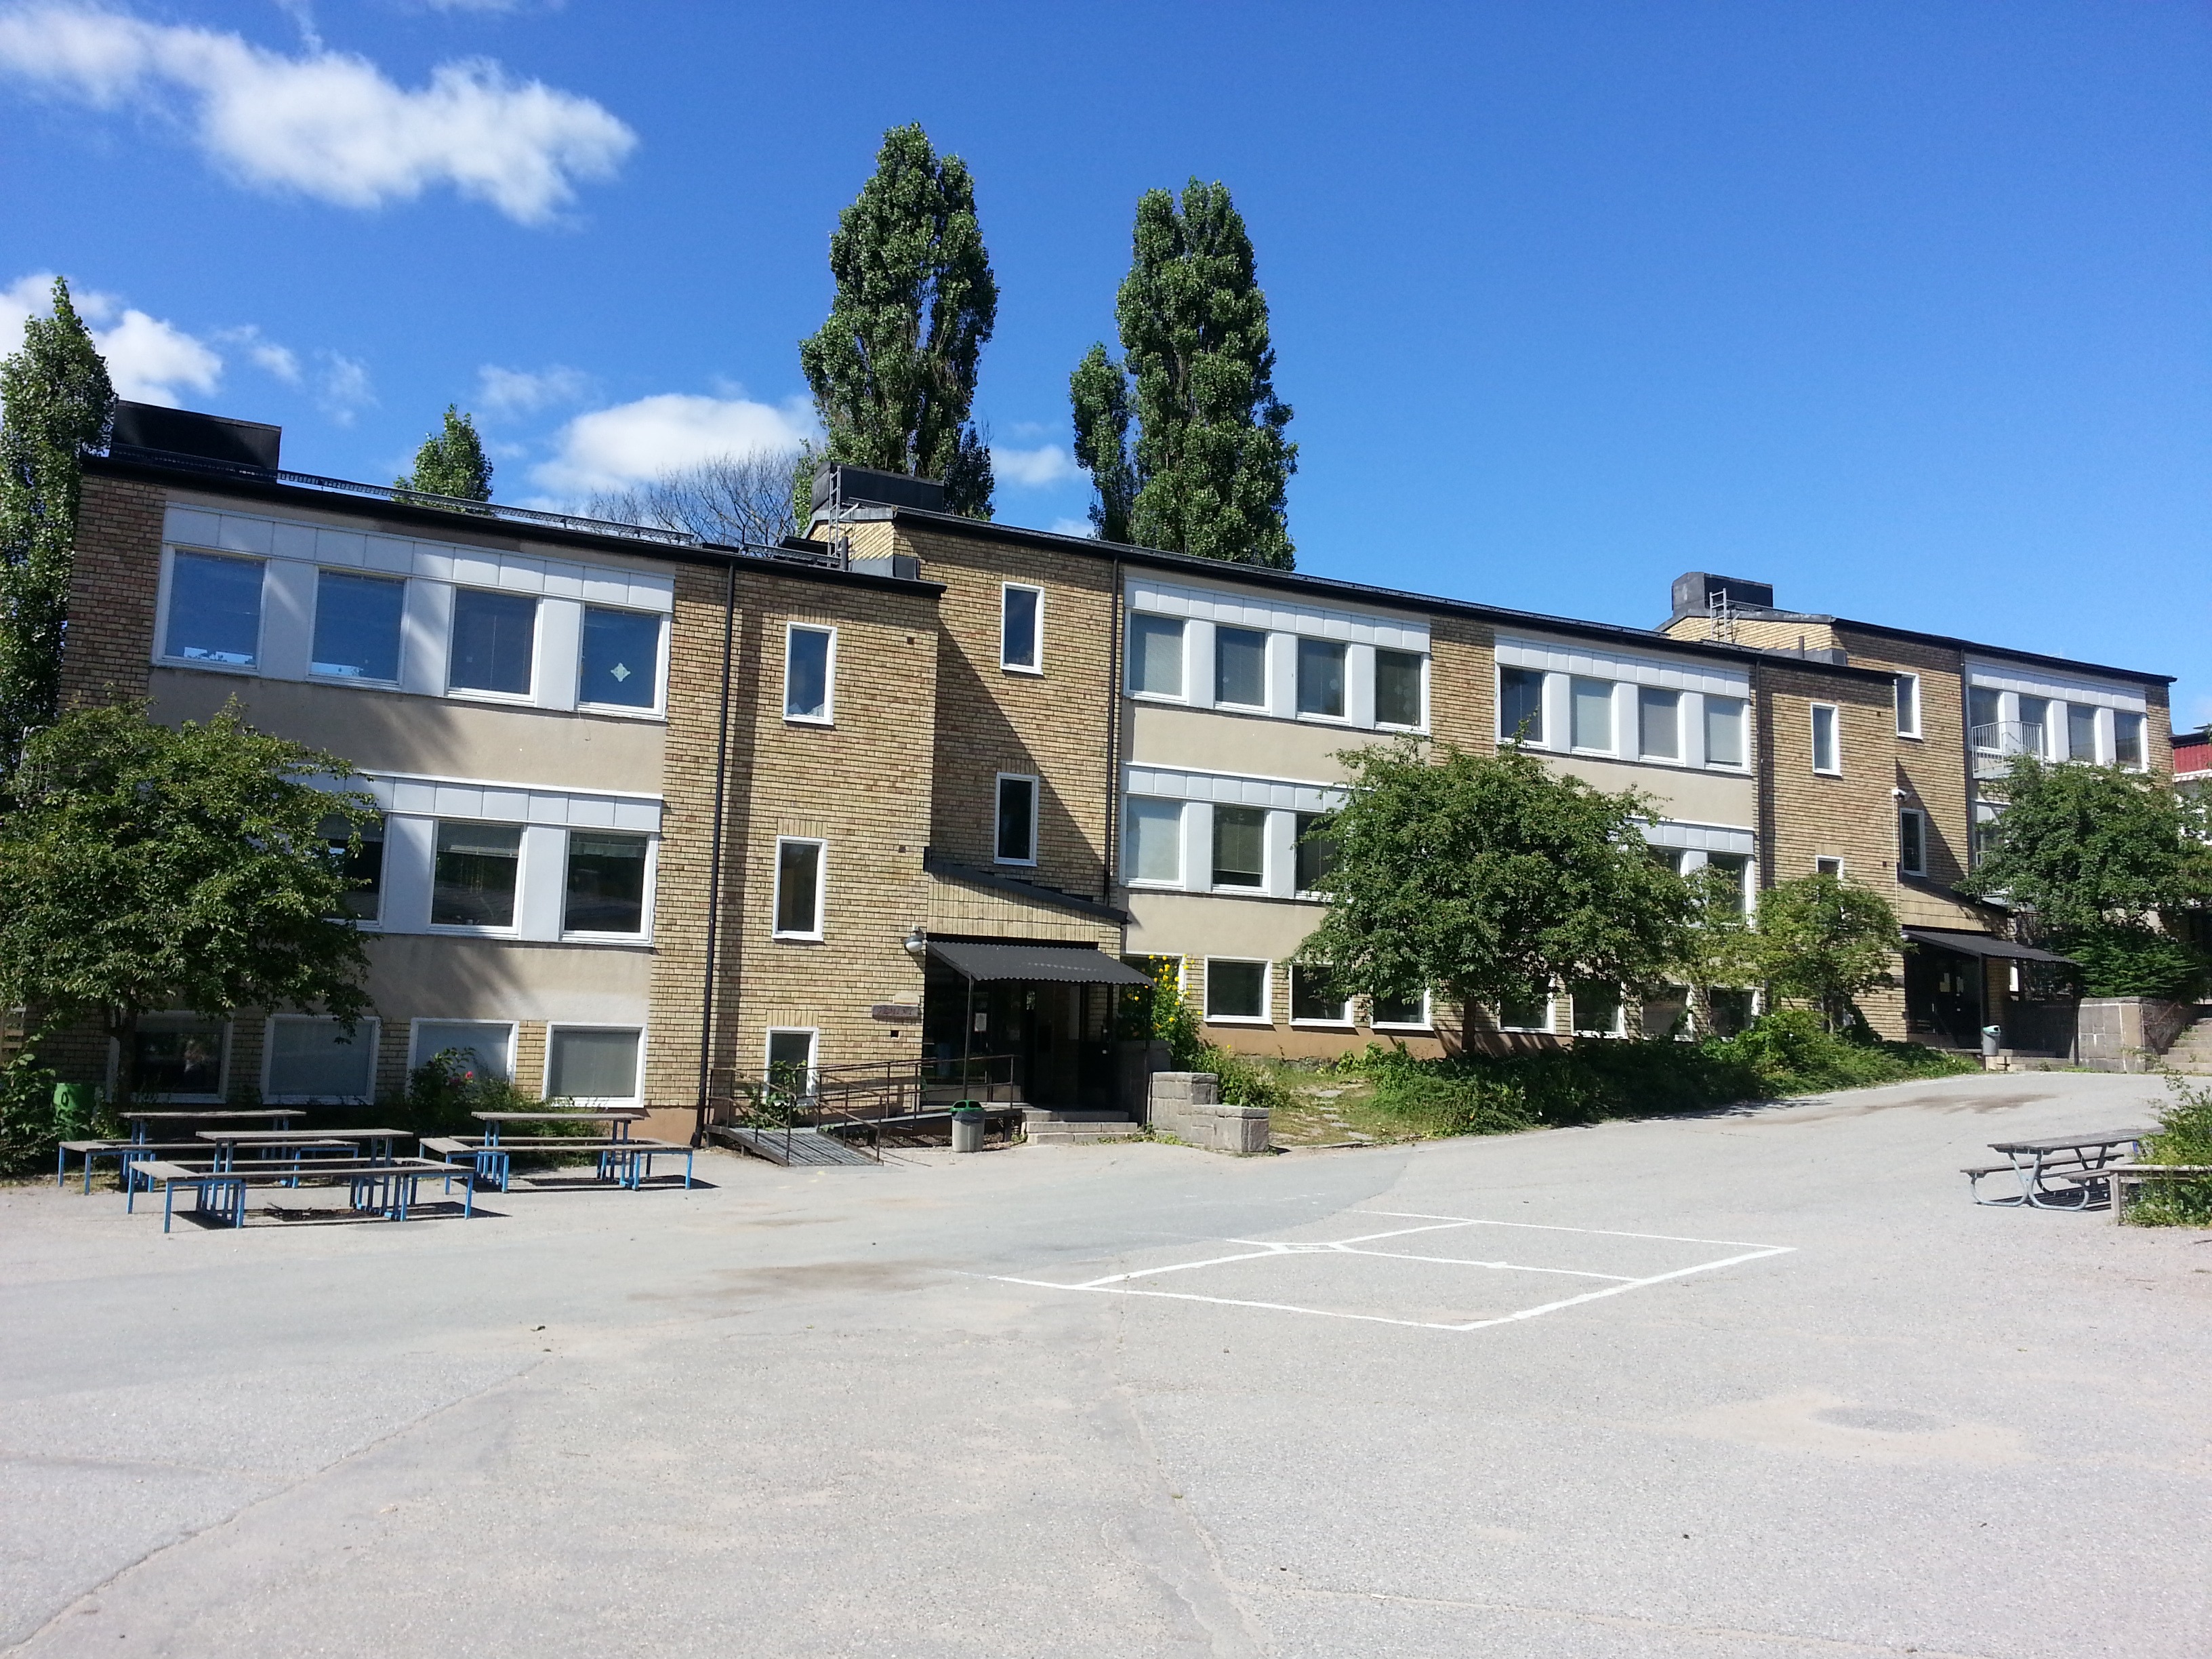
house, town, building, home, suburb, facade, property, apartment, school, estate, condominium, neighbourhood, real estate, residential area, bergshamra school, solna